History of the Assyrians

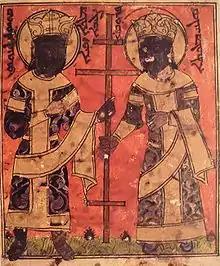
The Ilkhan Hulagu Khan and his wife Doquz Khatun depicted as the "new Constantine and Helena" in a Syriac language Bible

The fall of the Neo-Assyrian Empire after its final war with the Babylonians and Medes had dramatic consequences for the geopolitics of the ancient Near East: Babylonia, now the heart of the Neo-Babylonian Empire, experienced an unprecedented time of prosperity and growth, trade routes were redrawn and the economical organization and political power of the entire region was restructured. Archaeological surveys of the Assyrian heartland have consistently shown that there was a dramatic decrease in the size and number of inhabited sites in Assyria during the Neo-Babylonian period, suggesting a significant societal breakdown in the region. Archaeological evidence suggests that the former Assyrian capital cities, such as Assur, Nimrud and Nineveh, were initially nearly completely abandoned. The breakdown in society does not necessarily reflect an enormous drop in population; it is clear that the region became less rich and less densely populated, but it is also clear that Assyria was not entirely uninhabited, nor poor in any real sense. It is possible that large portions of the remaining Assyrian populace might have turned to nomadism due to the collapse of the local settlements and economy. Throughout the time of the Neo-Babylonian and later Achaemenid Empire, Assyria was a marginal and sparsely populated region, perhaps chiefly due to the limited interest of the Neo-Babylonian kings to invest resources into its economic and societal development. Individuals with Assyrian names are attested at multiple sites in Babylonia during the Neo-Babylonian Empire, including Babylon itself, Nippur, Uruk, Sippar, Dilbat and Borsippa. The Assyrians in Uruk apparently continued to exist as a community until the reign of the Achaemenid king Cambyses II (530–522 BC) and were closely linked to a local cult dedicated to Ashur. Towards the end of the 6th century BC, the Assyrian dialect of the Akkadian language went extinct, having towards the end of the Neo-Assyrian Empire already largely been replaced by Aramaic as a vernacular language.